Mimsy Farmer

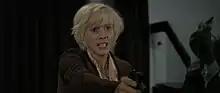
Farmer in "Four Flies on Grey Velvet" (1971)

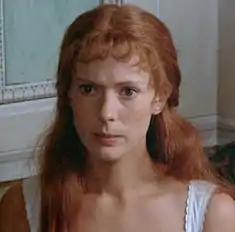
Farmer in "Allonsanfàn" (1974)

In 1962 and 1963, respectively, Farmer guest-starred as Laurie in "The Swingin' Set" and as Joanne Wells in "Boys and Girls" on the sitcom "The Donna Reed Show".